Scott Speedman

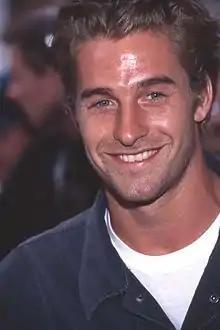
Speedman at the 2000 Toronto International Film Festival

Speedman made his television debut in 1995, appearing in an episode of the series "", followed by a recurring role in the series "Nancy Drew" that same year. After appearing in several small TV roles, Speedman decided to go to New York City to study for a short time at the Neighborhood Playhouse before dropping out and returning home to Toronto. His big break came when he got a call from an American casting agent who wanted him to audition for a new series called "Felicity". Portraying brooding college student Ben Covington opposite overnight star Keri Russell as Felicity, Speedman received much acclaim on the popular series. Soon after "Felicity", Speedman began to get offers for more prominent roles while working on the series. In 2000, Speedman was given the role of Billy Hannan opposite Gwyneth Paltrow in the film "Duets".